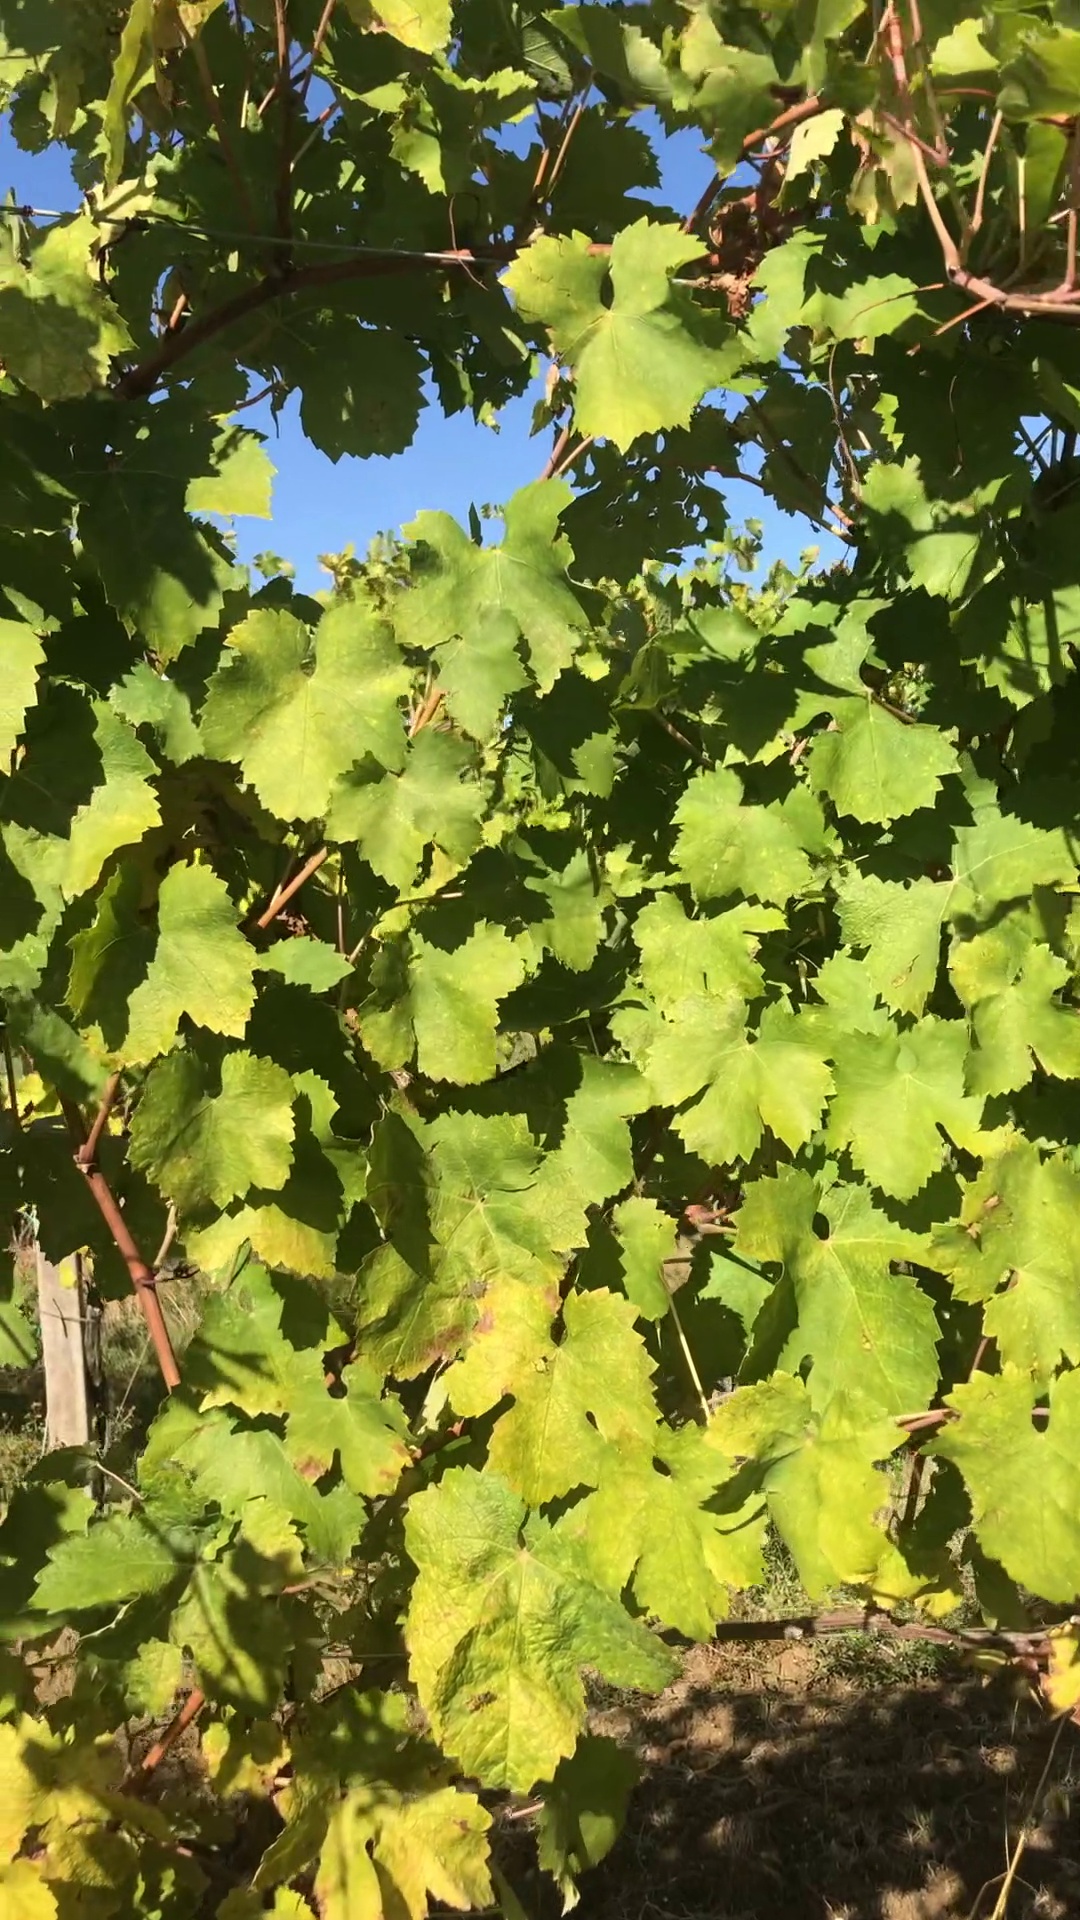
Label: healthy